Thrombosis

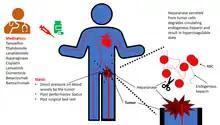
Cancer-associated thrombosis can result from: (1) stasis, i.e., direct pressure on blood vessels by the tumor mass, poor performance status, and bed rest following surgical procedures; (2) iatrogenic, due to treatment with antineoplastic medications; and (3) secretion of heparanase from malignant tumors that results in degradation of endogenous heparin.

Causes of disturbed blood flow include stagnation of blood flow past the point of injury, or venous stasis which may occur in heart failure, or after long periods of sedentary behaviour, such as sitting on a long airplane flight. Also, atrial fibrillation, causes stagnant blood in the left atrium (LA), or left atrial appendage (LAA), and can lead to a thromboembolism. Cancers or malignancies such as leukemia may cause increased risk of thrombosis by possible activation of the coagulation system by cancer cells or secretion of procoagulant substances (paraneoplastic syndrome), by external compression on a blood vessel when a solid tumor is present, or (more rarely) extension into the vasculature (for example, renal cell cancers extending into the renal veins). Also, treatments for cancer (radiation, chemotherapy) often cause additional hypercoagulability. There are scores that correlate different aspects of patient data (comorbidities, vital signs, and others) to risk of thrombosis, such as the POMPE-C, which stratifies risk of mortality due to pulmonary embolism in patients with cancer, who typically have higher rates of thrombosis. Also, there are several predictive scores for thromboembolic events, such as Padua, Khorana, and ThroLy score.